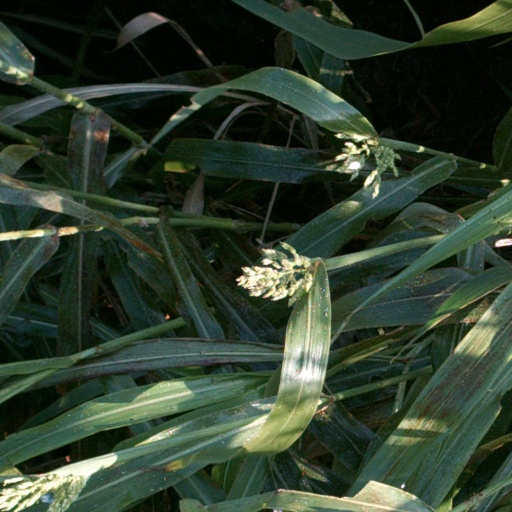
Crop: sorghum